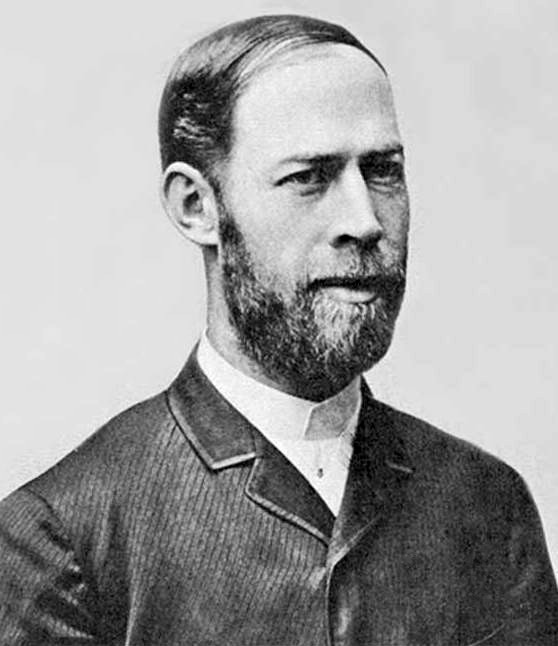
ไฮน์ริช แฮทซ์

|name = ไฮน์ริช แฮทซ์
|image = Heinrich Rudolf Hertz.jpg
|image_size = 230px
|birth_place = ฮัมบวร์ค สมาพันธรัฐเยอรมัน
|death_place = บ็อน จักรวรรดิเยอรมัน
|field = ฟิสิกส์ วิศวกรรมอิเล็กทรอนิกส์
|known_for = คลื่นแม่เหล็กไฟฟ้าปรากฏการณ์โฟโตอิเล็กทริก
|signature = Autograph of Heinrich Hertz.png
ไฮน์ริช รูด็อล์ฟ แฮทซ์ (; 22 กุมภาพันธ์ พ.ศ. 2400 – 1 มกราคม พ.ศ. 2437) เป็นนักฟิสิกส์ชาวเยอรมัน และเป็นคนแรกที่พิสูจน์ถึงการมีอยู่ของคลื่นแม่เหล็กไฟฟ้า จากทฤษฎีของเจมส์ คลาร์ก แมกซ์เวลล์|แมกซ์เวลล์ ทฤษฎีแม่เหล็กไฟฟ้าของแสง
แฮทซ์พิสูจน์ทฤษฎีโดยการพัฒนาเครื่องมือที่ใช้ส่งและรับคลื่นวิทยุโดยใช้ระเบียบวิธีทางวิทยาศาสตร์|การทดลอง นั่นให้เหตุผลถึงปรากฏการณ์แบบไร้สายอื่น ๆ ที่รู้จัก หน่วยวิทยาศาสตร์ของความถี่รอบต่อวินาทีได้รับการตั้งชื่อเป็น "เฮิรตซ์" เพื่อเป็นเกียรติแก่เขา
== ประวัติ ==
ไฮน์ริช รูด็อล์ฟ แฮทซ์ เกิดที่เมืองฮัมบวร์ค ประเทศเยอรมนี บิดาชื่อ กุสทัฟ แฟร์ดีนันท์ แฮทซ์ (ชื่อเดิม ดาวิท กุสทัฟ แฮทซ์; พ.ศ. 2370–2457) เป็นนักเขียนและสมาชิกวุฒิสภา มารดาคือ อันนา เอลีซาเบ็ท เพ็ฟเฟอร์คอร์น
ระหว่างที่เรียนอยู่ที่โยฮันน็อยม์ในฮัมบวร์ค แฮทซ์ได้แสดงความสามารถด้านการเรียนวิทยาศาสตร์ได้ดีเทียบเท่ากับการเรียนภาษาอาหรับและภาษาสันสกฤต ได้เรียนวิทยาศาสตร์และวิศวกรรมในเดรสเดิน มหาวิทยาลัยเทคโนโลยีแห่งมิวนิก|มิวนิก และมหาวิทยาลัยฮุมบ็อลท์แห่งเบอร์ลิน|เบอร์ลิน ที่ที่ได้เรียนกับกุสทัฟ เคียร์ชฮ็อฟ และแฮร์มัน ฟ็อน เฮ็ล์มฮ็อลทซ์
ในปี พ.ศ. 2423 แฮทซ์ได้รับปริญญาเอกจากมหาวิทยาลัยฮุมบ็อลท์แห่งเบอร์ลิน และยังคงศึกษาต่อหลังจากสำเร็จการศึกษาระดับปริญญาเอกกับเฮล์มโฮลทซ์อยู่อีก 3 ปี ทำหน้าที่เป็นผู้ช่วยของเขา
ในปี พ.ศ. 2426 แฮทซ์ก็เข้ามาอยู่ในตำแหน่งวิทยากรวิชาฟิสิกส์ทฤษฎีที่มหาวิทยาลัยแห่งคีล
ในปี พ.ศ. 2428 แฮทซ์กลายเป็นอาจารย์เต็มตัวที่มหาวิทยาลัยแห่งคาลส์รูเออ
== อ้างอิง ==
== ดูเพิ่ม ==
* เฮิรตซ์
== แหล่งข้อมูลอื่น ==
* Hertzian radiation - better known as radio waves: what it is and how it happens
* "Encyclopædia Britannica" (1911): Hertz biography
หมวดหมู่:บุคคลที่เกิดในปี พ.ศ. 2400
หมวดหมู่:วิศวกรชาวเยอรมัน
หมวดหมู่:นักฟิสิกส์ชาวเยอรมัน
หมวดหมู่:ชาวเยอรมันเชื้อสายยิว
หมวดหมู่:บุคคลจากฮัมบวร์ค